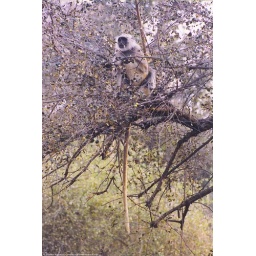
A langur monkey with its long tail in Ranthambhor, one of the tiger reserves in India